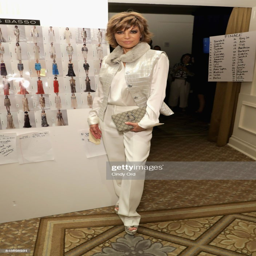
actor poses backstage for fashion show during fashion week